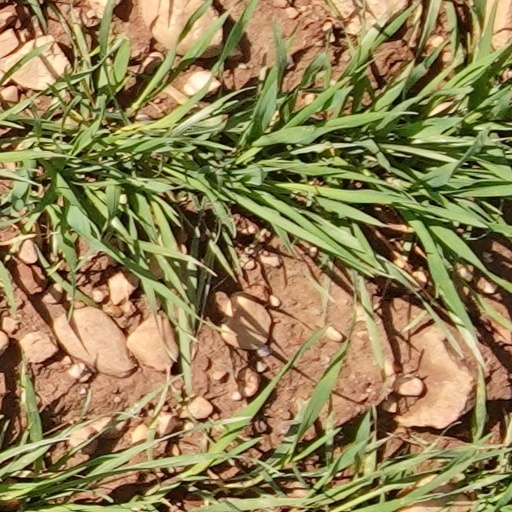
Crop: wheat